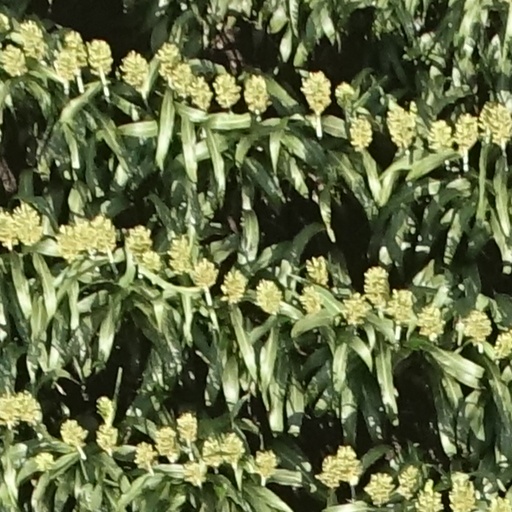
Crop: sorghum